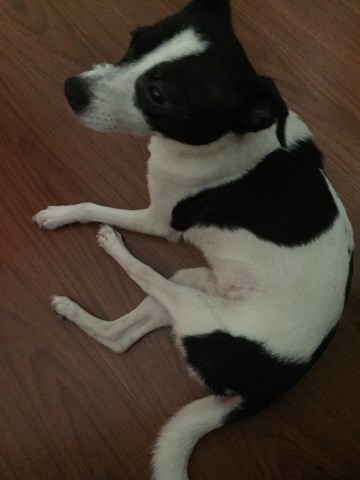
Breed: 2594-n000109-Border_collie